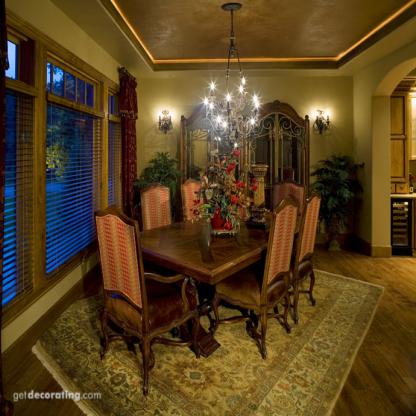
Scene: Indoor